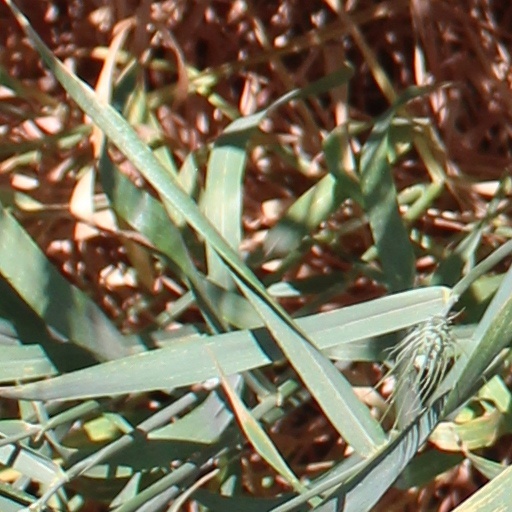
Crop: wheat